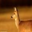
Label: deer